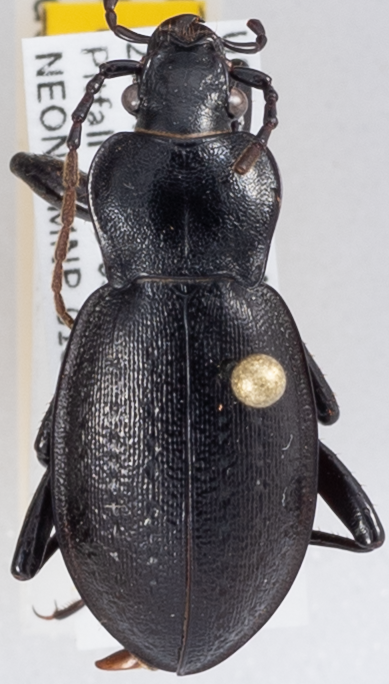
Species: Carabus taedatus
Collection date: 2018-09-03
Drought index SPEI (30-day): -1.34
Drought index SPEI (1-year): -1.45
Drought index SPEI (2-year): -0.62